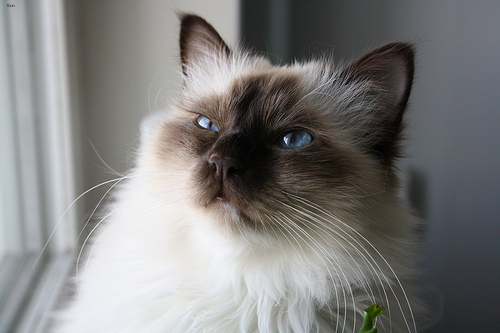
Animal: cat
Breed: Birman